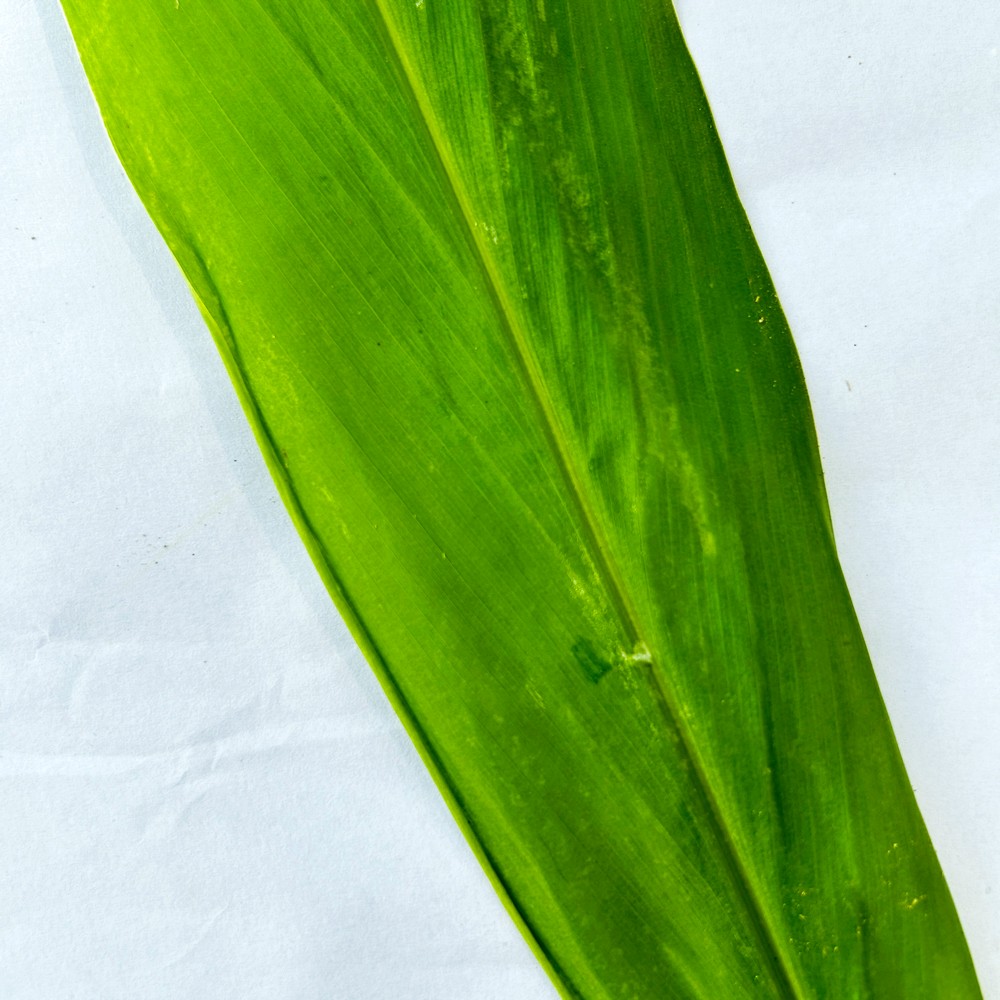
Label: Healthy Leaf